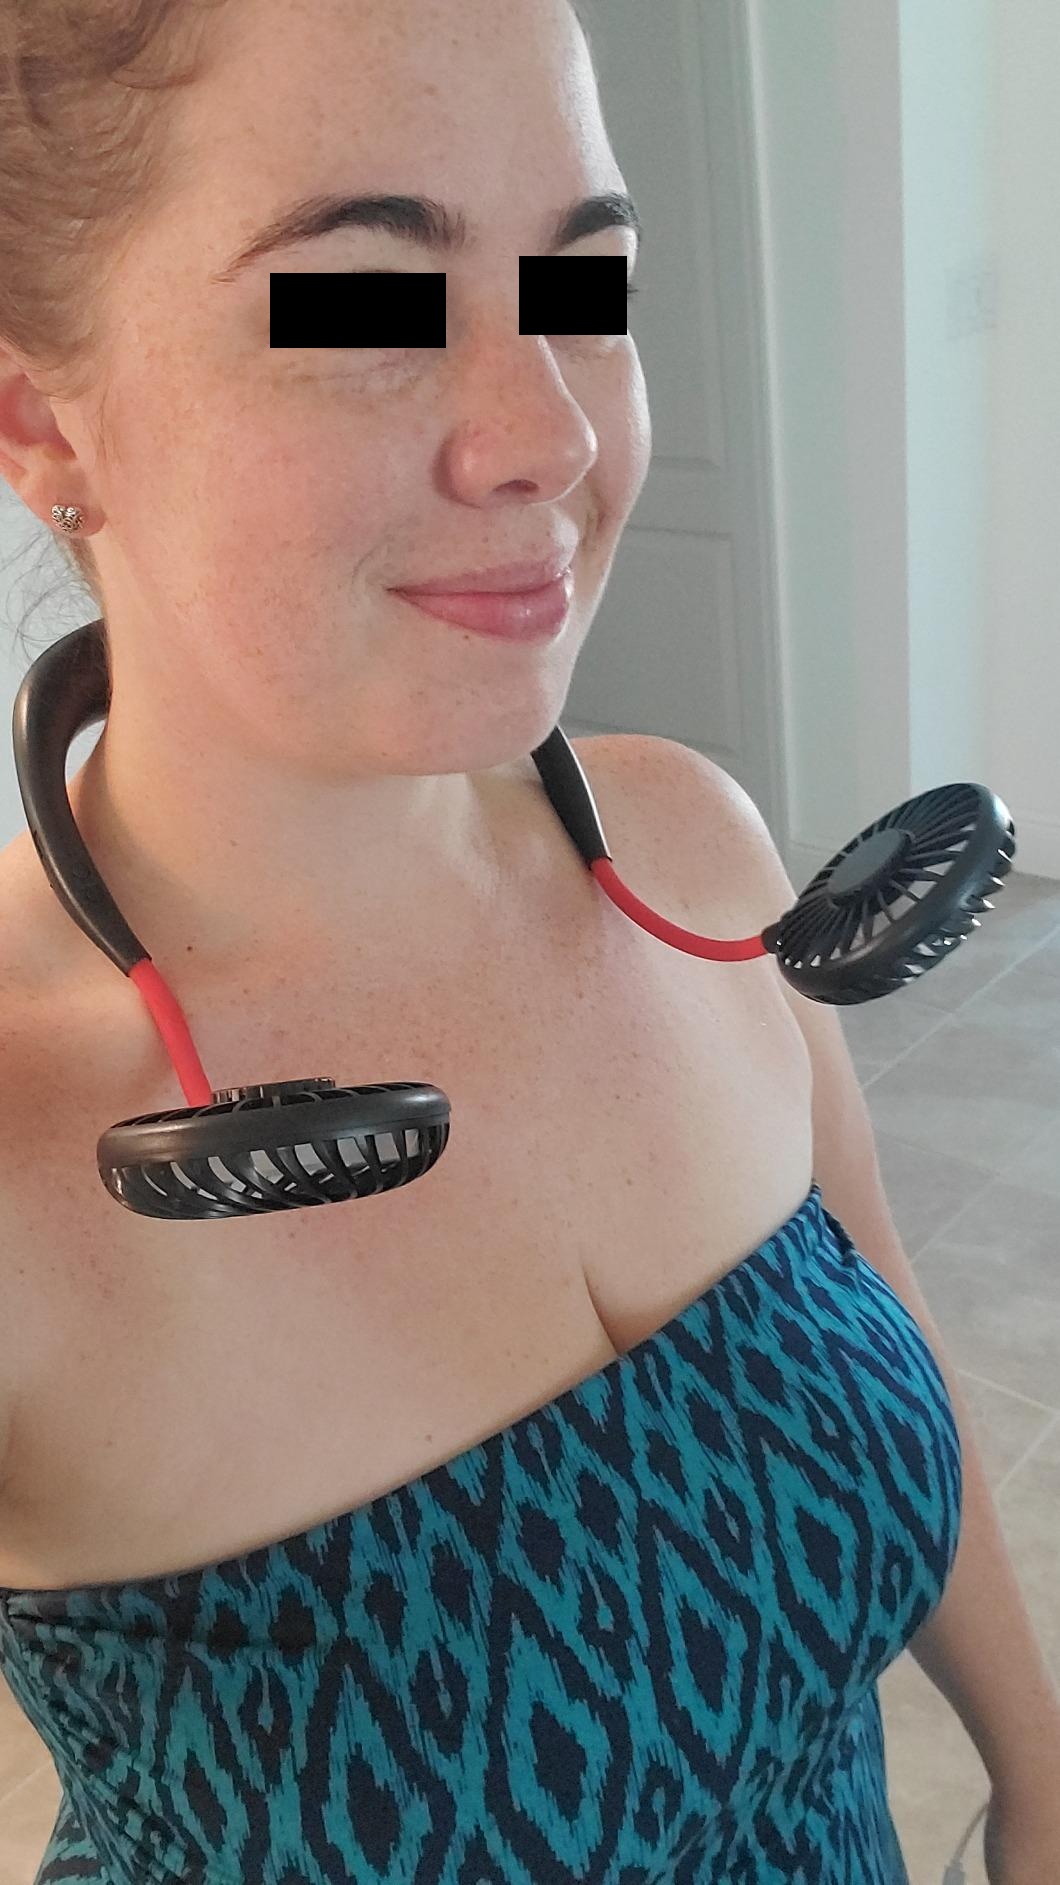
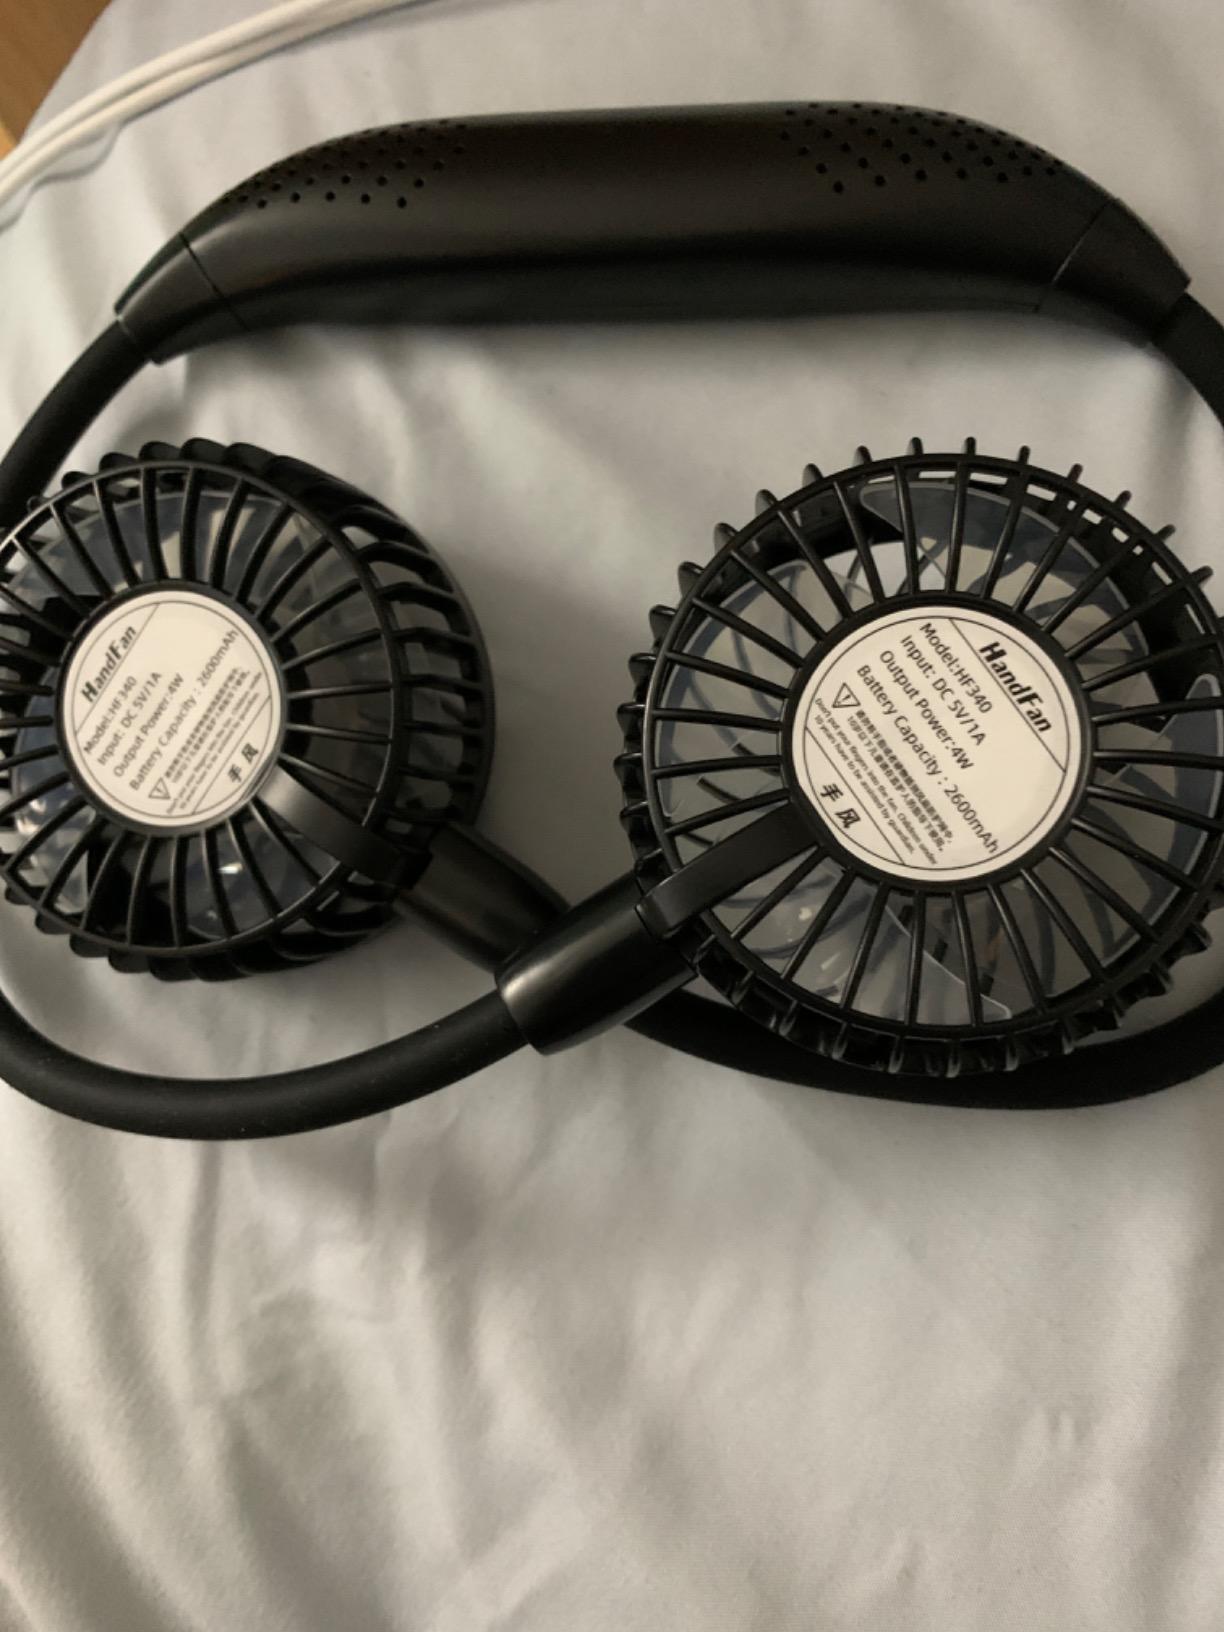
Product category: fan
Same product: no